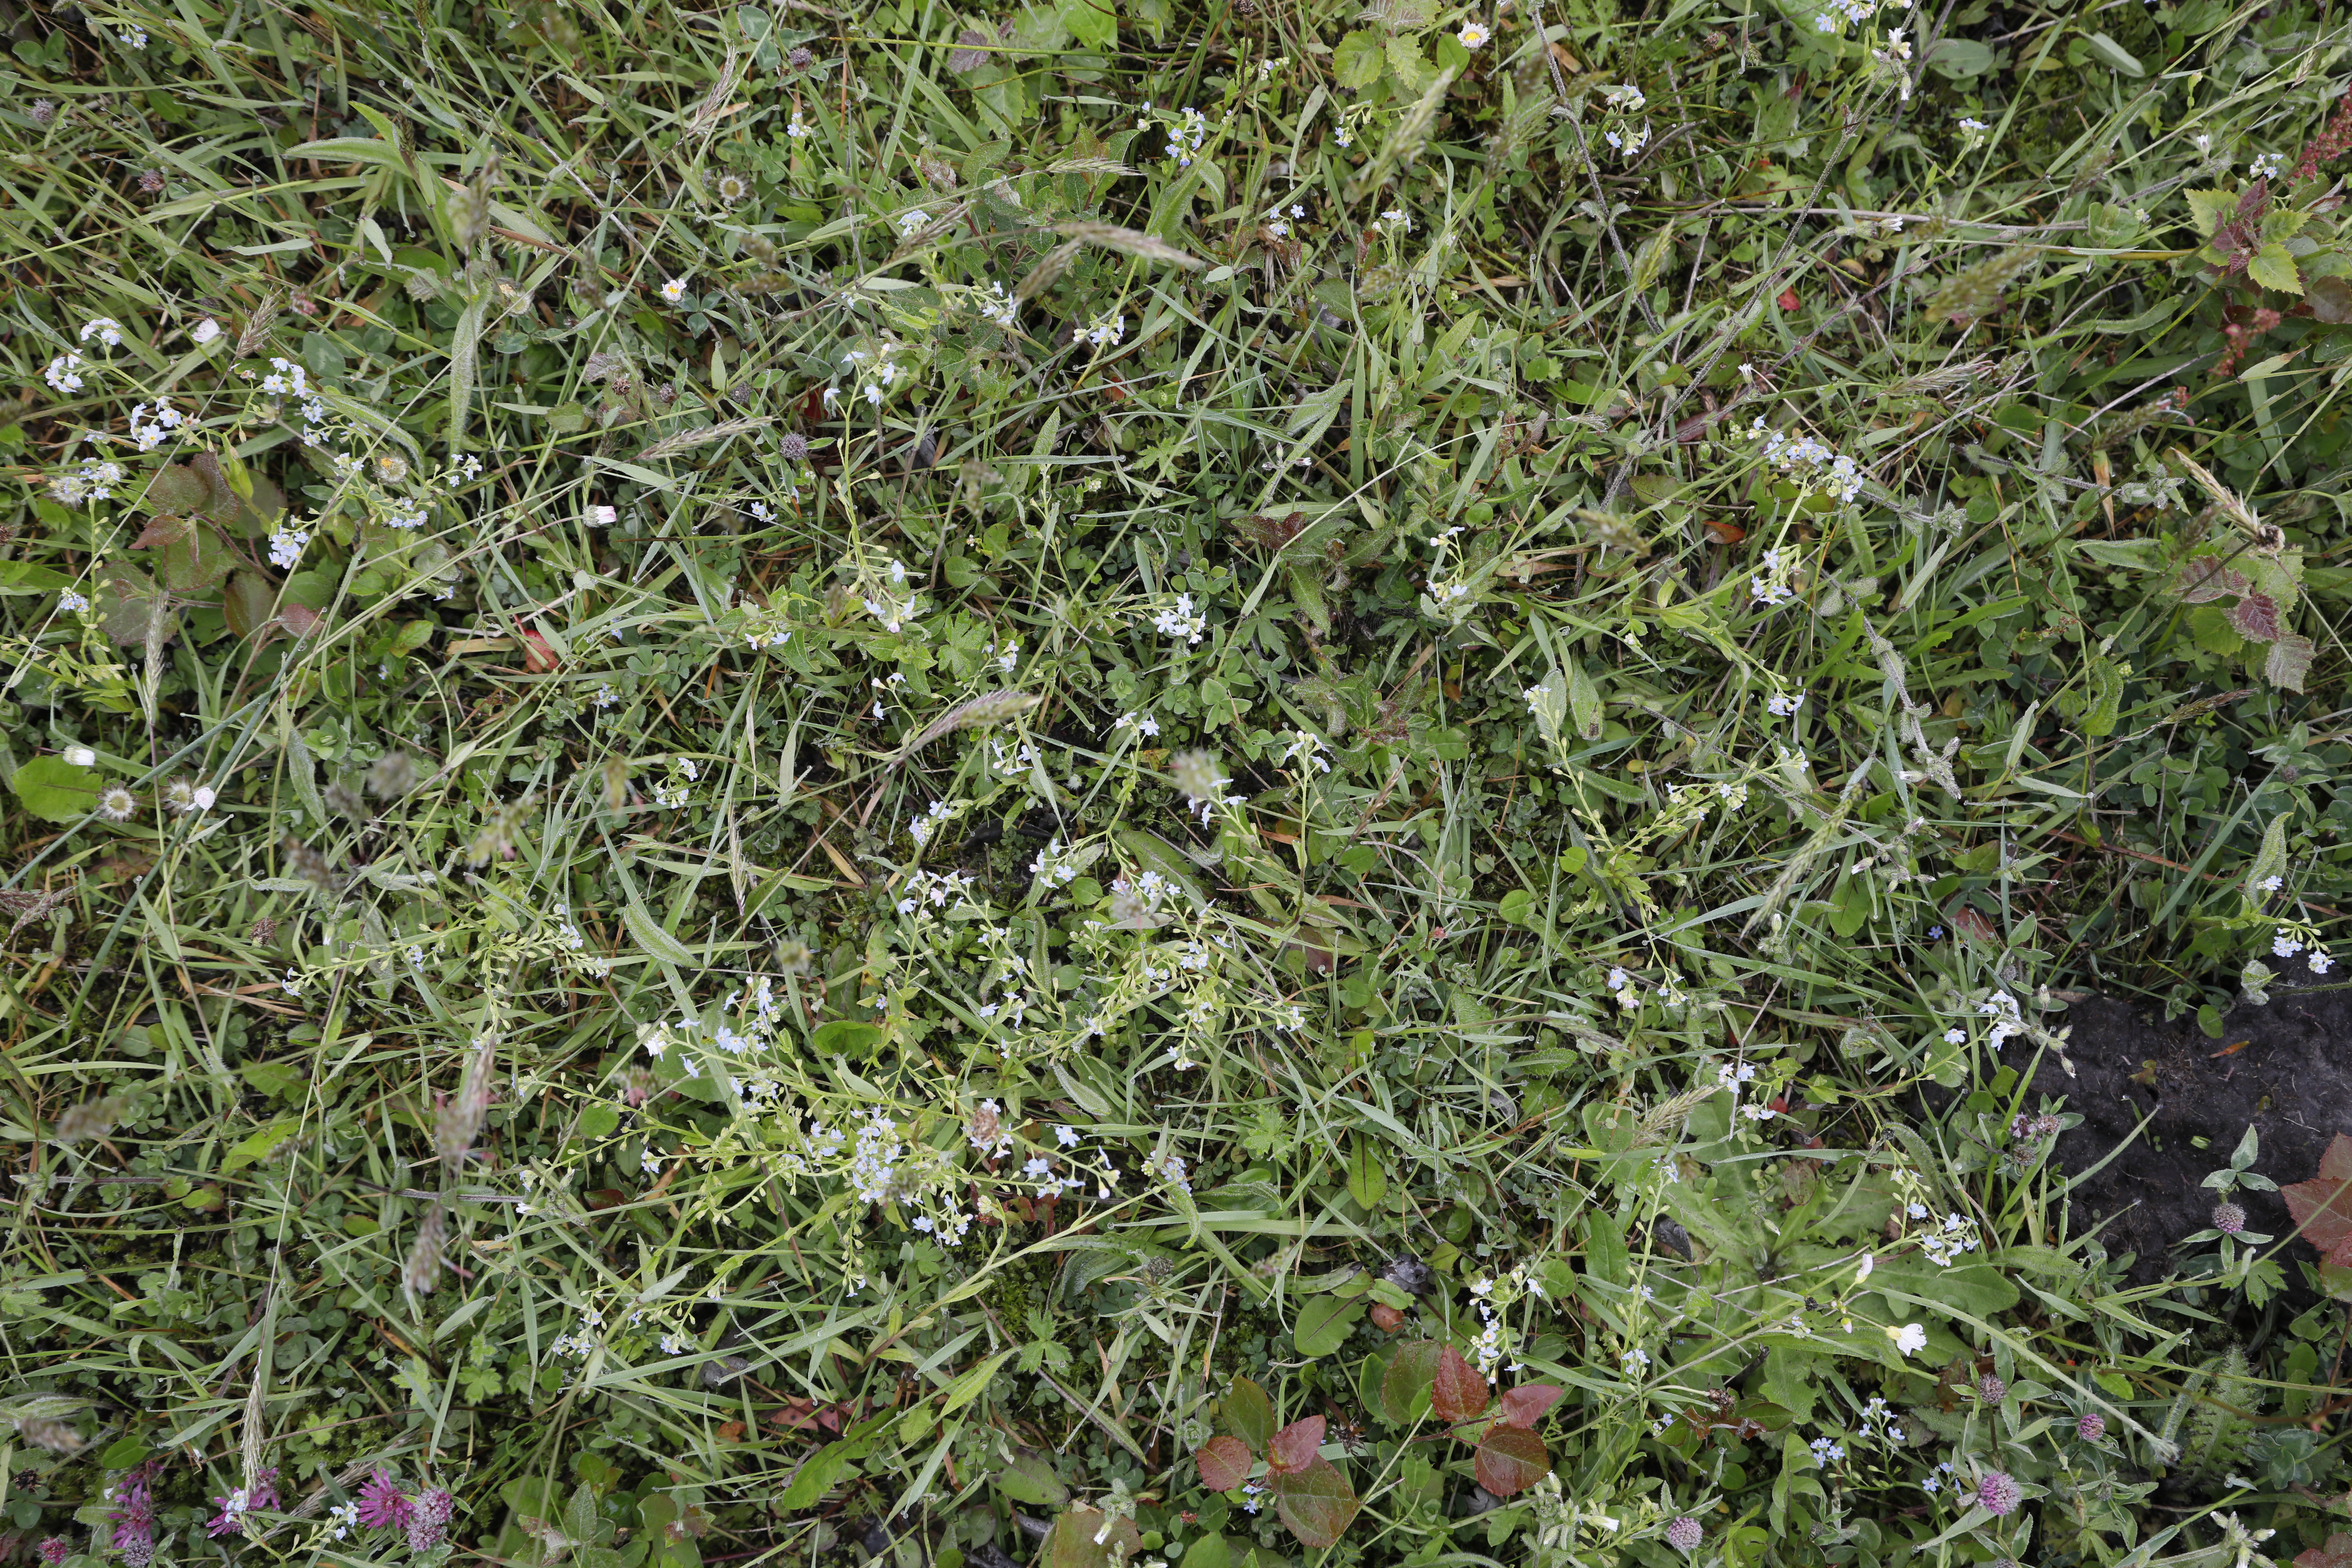
Plant species: Trifolium pratense, Myosotis scorpioides, Cardamine pratensis